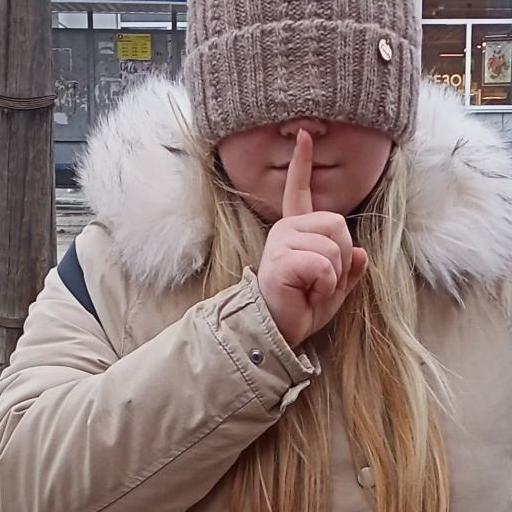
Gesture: mute